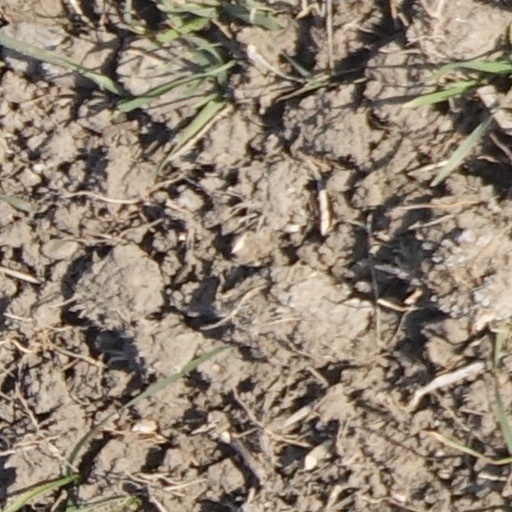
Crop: wheat